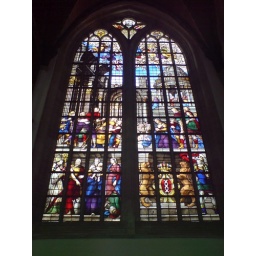
Stained glass window in the old church